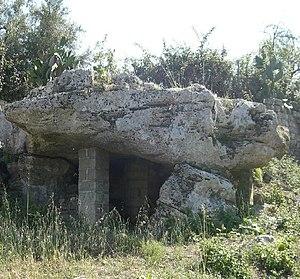
Le mégalithisme en Europe se réfère à tous les sites ou ensembles de sites mégalithiques présents sur le continent européen. La plupart des pays d'Europe possèdent des sites mégalithiques, bien que ceux-ci soient inégalement répartis selon les régions.